Voria Ghafouri

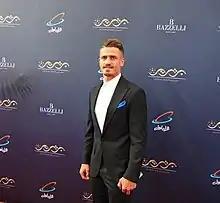
Ghafouri in 2019

He made his debut for the club in a 1–1 draw against his former team, Naft Tehran. His first season with Esteghlal was a frustrating one for Ghafouri as he missed 13 matches in total due to various injuries which limited him to making just 17 appearances for the season in the league.